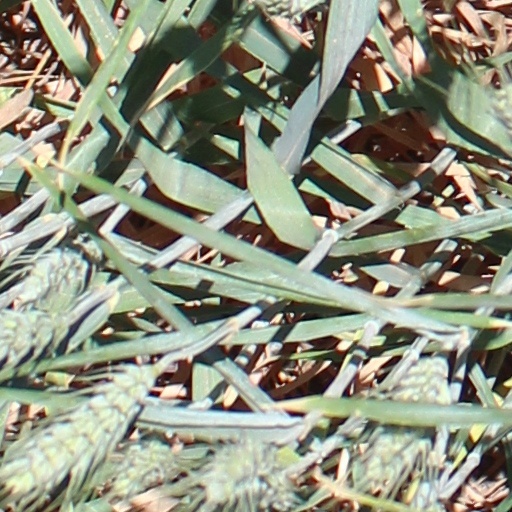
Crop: wheat